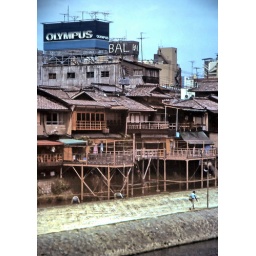
Homes and buildings along river front dike in Kyoto, Japan 1983.A large sign for Olympus cameras rises in the background.